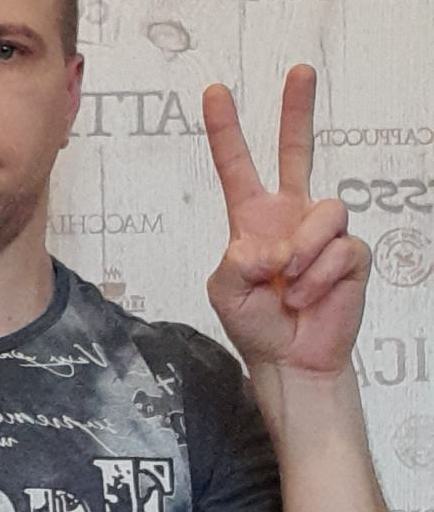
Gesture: peace